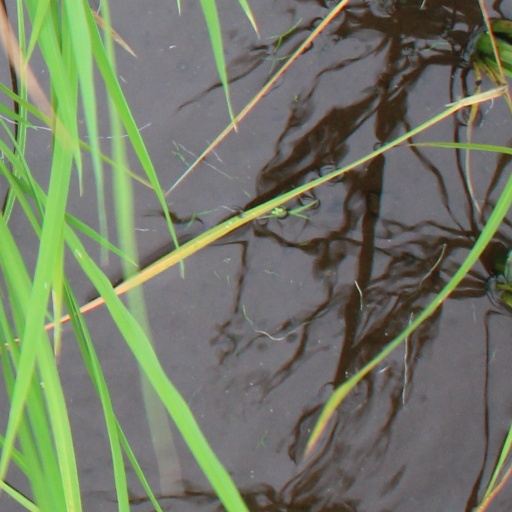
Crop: rice